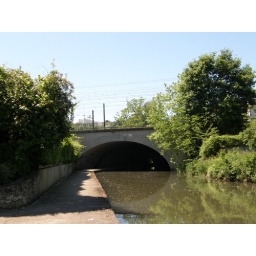
railroad bridge over the Orge